Hans Hoets

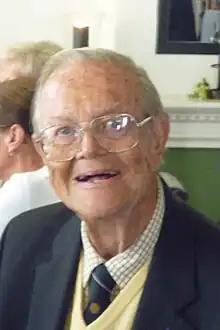
Hans Hoets in 2011

Pieter Johannes Hoets (April 24, 1921 – August 28, 2014) was a Dutch Engelandvaarder, an active Dutch resistance fighter against the Nazi occupation of the Netherlands in WW-II.